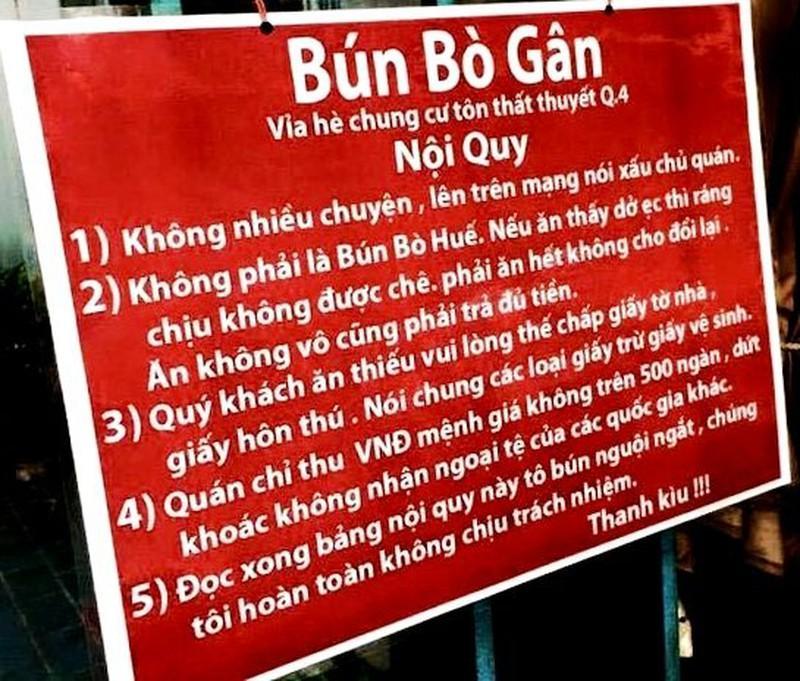
trên tấm bảng nền đỏ có sự xuất hiện của những dòng chữ màu trắng